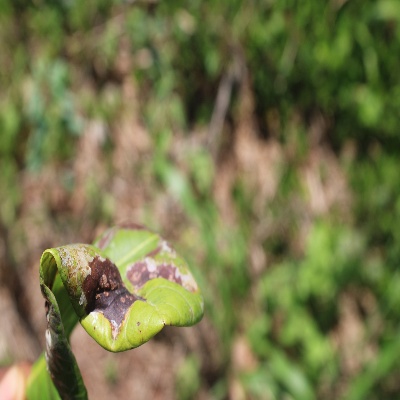
Crop: Cashew
Condition: leaf miner